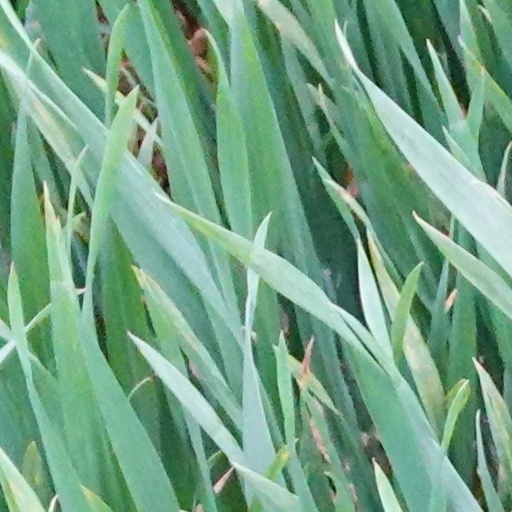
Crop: wheat